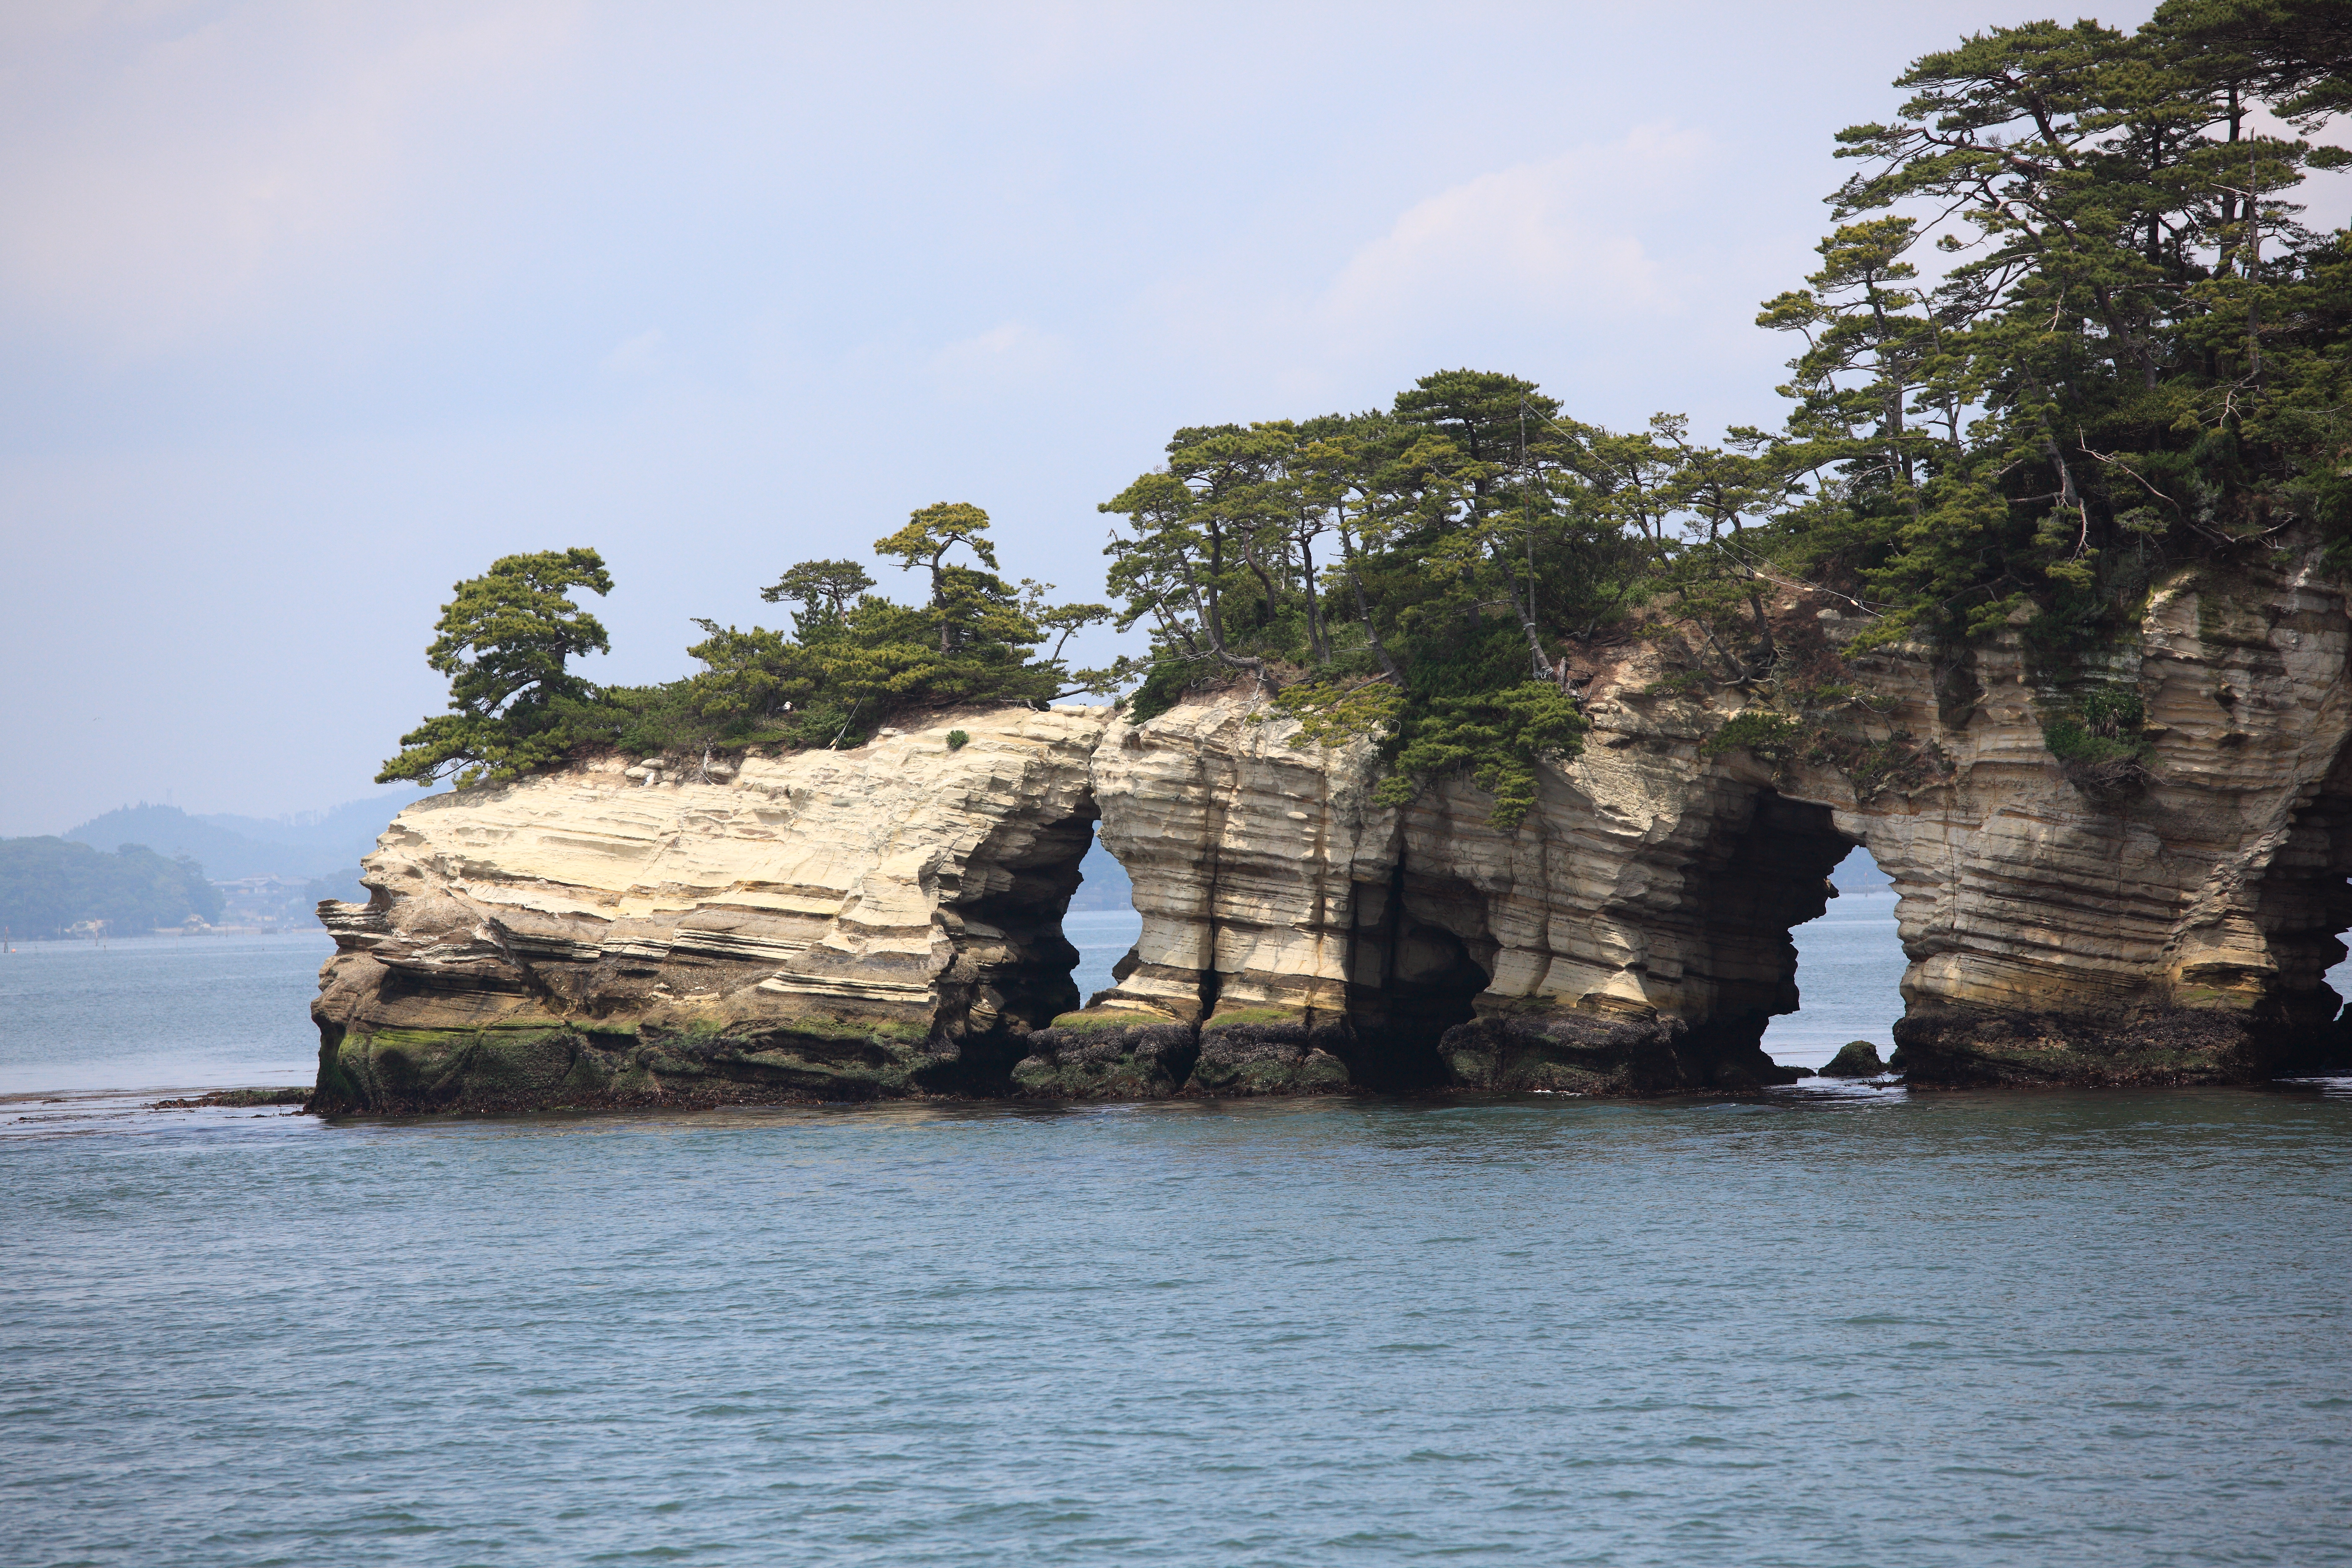
sea, coast, rock, ocean, vacation, formation, cliff, cove, high, bay, island, stack, tourism, terrain, 5d, hires, markii, hi, res, resolution, cape, islet